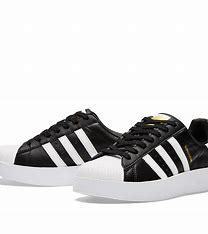
Brand: Adidas
Model: Superstar Bold